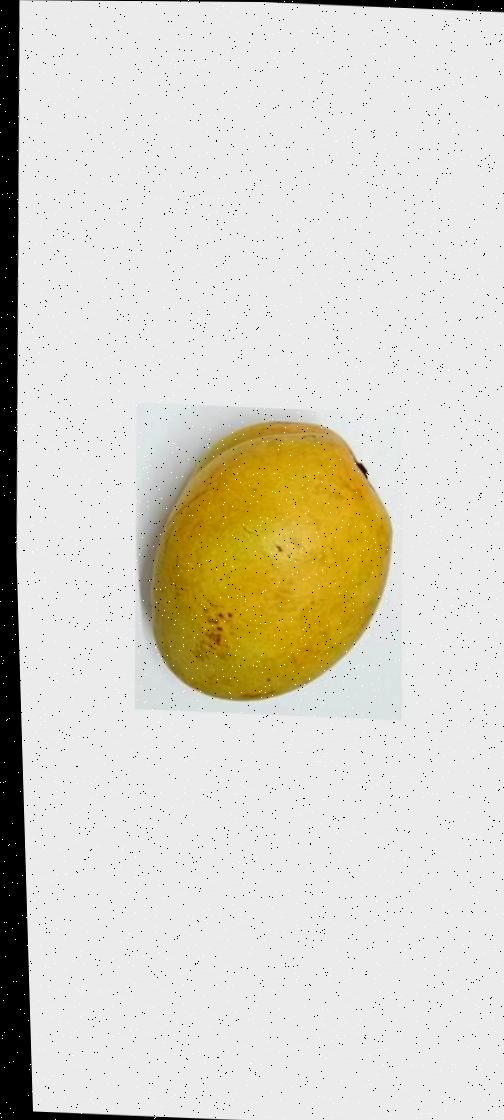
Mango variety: Bari-11